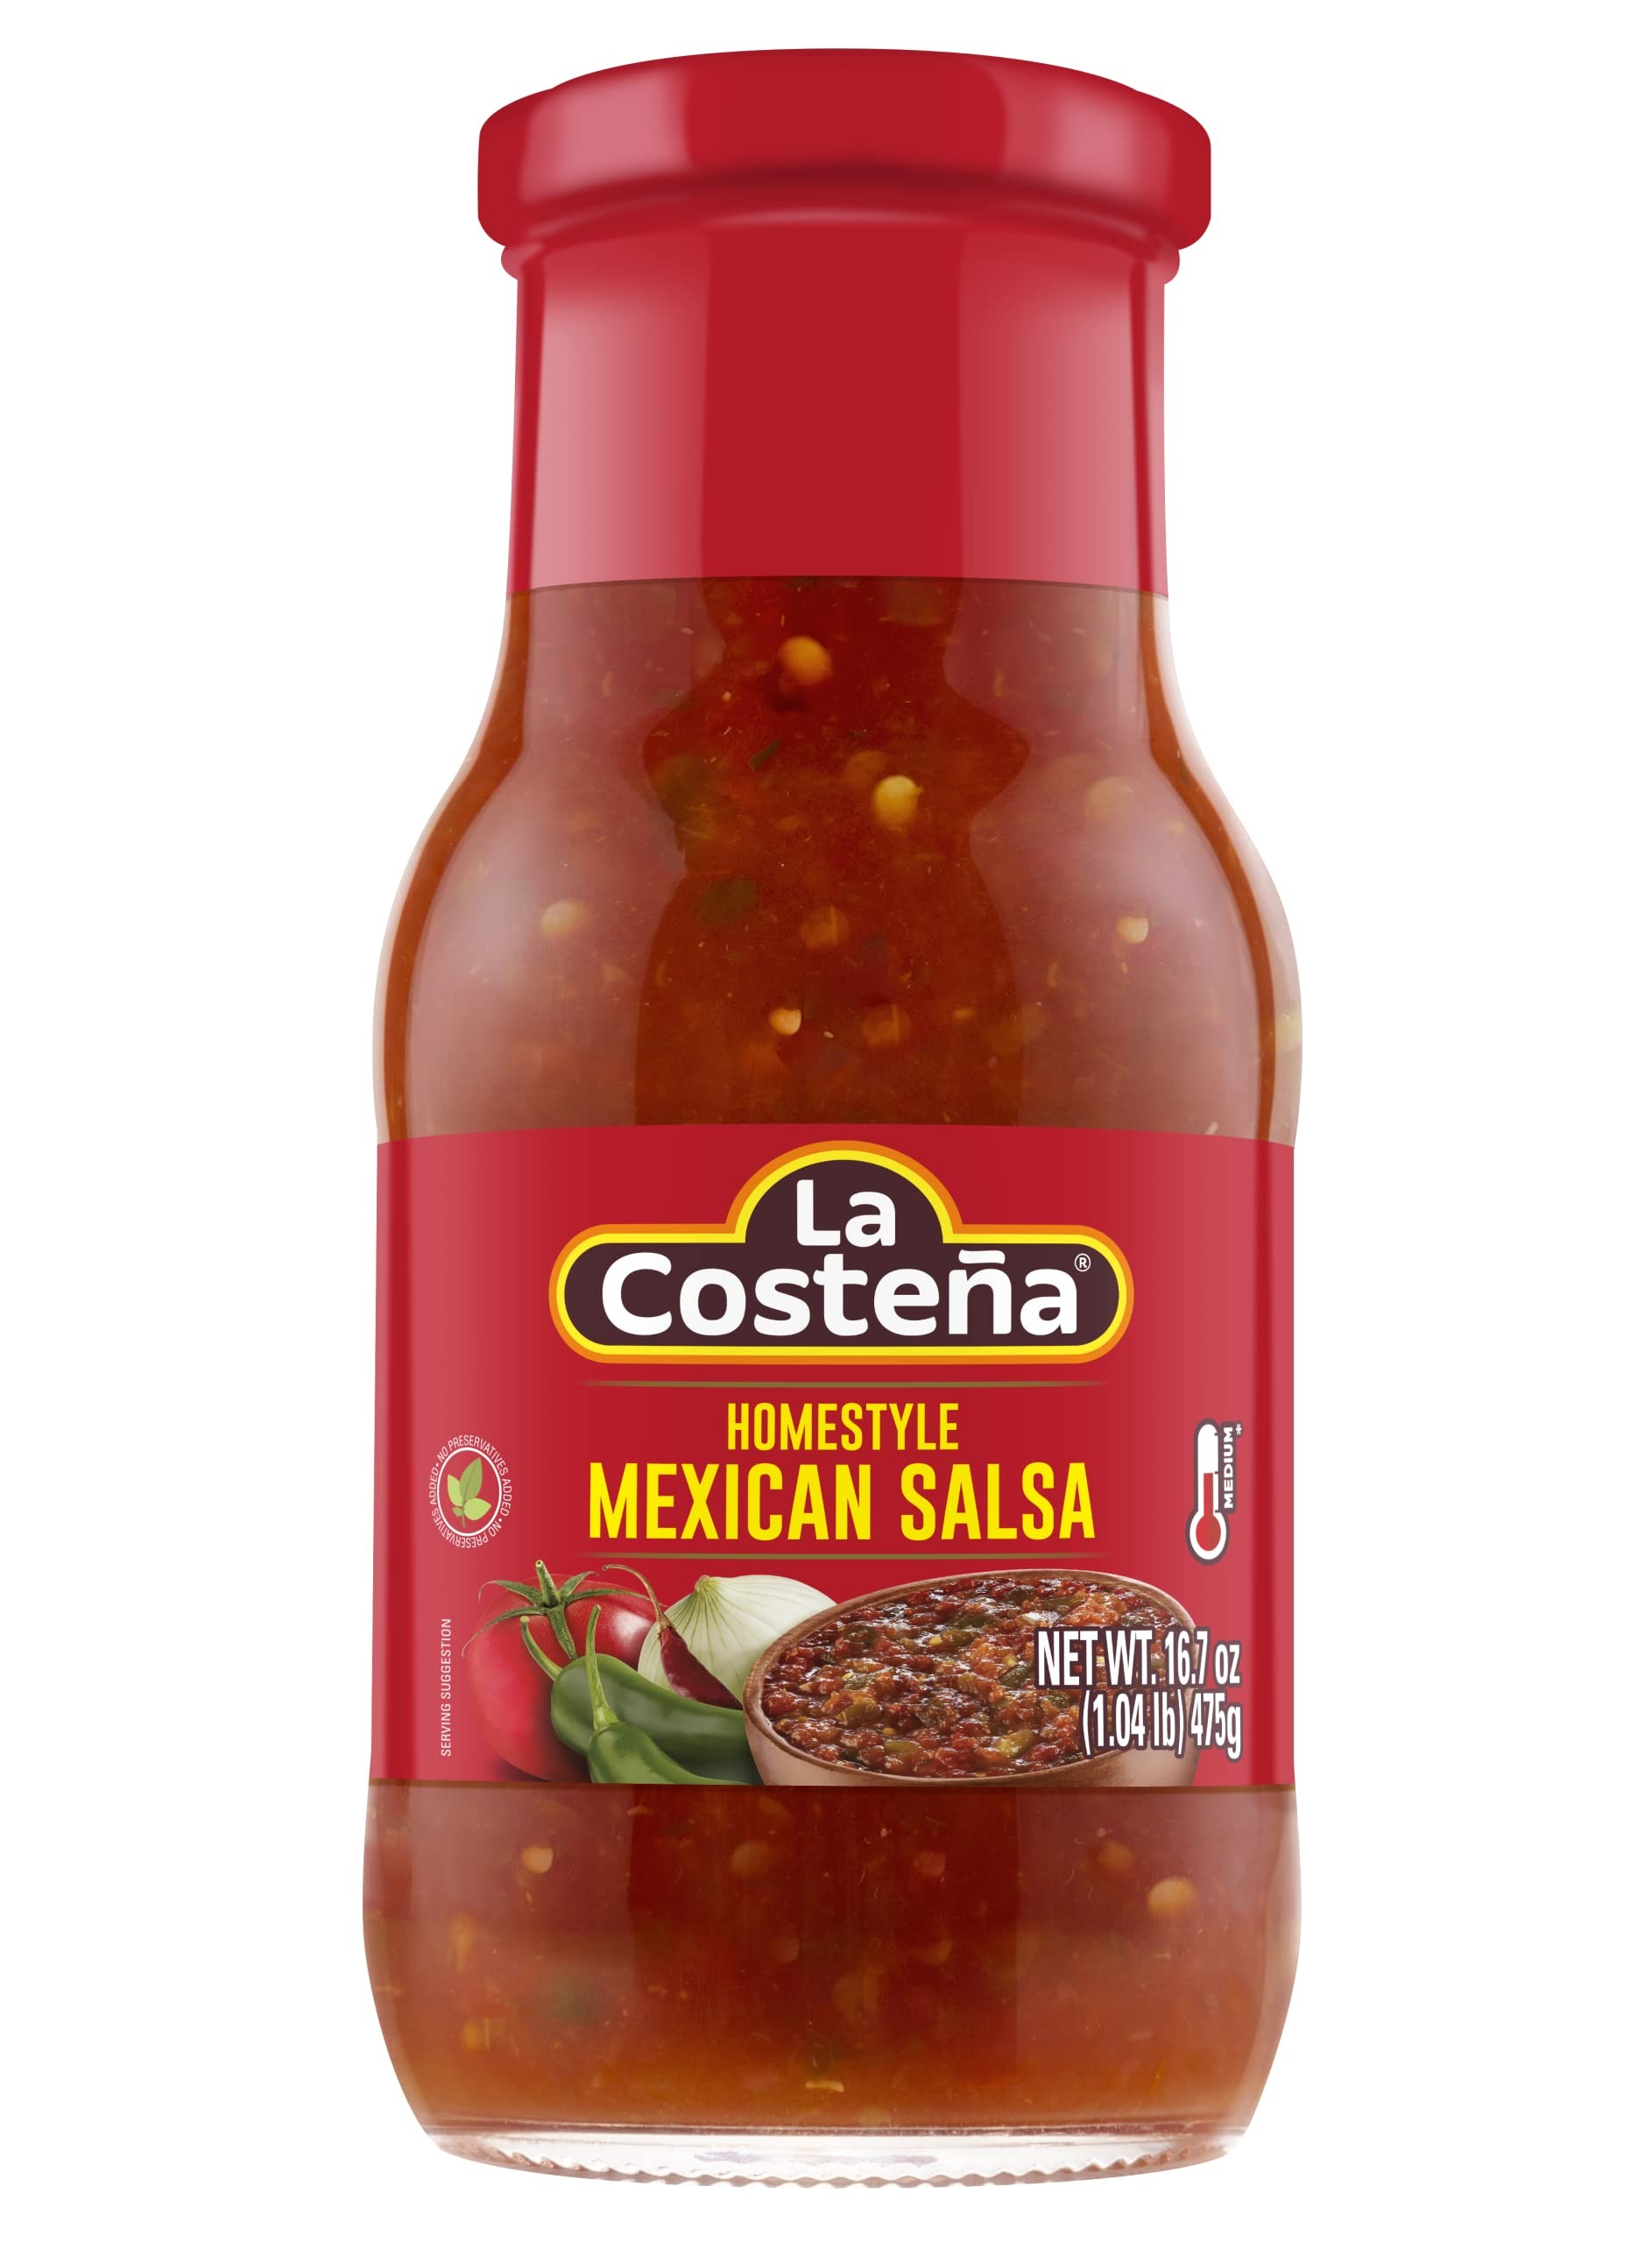
Item Name: La Costeña Homestyle Mexican Salsa, 16.7 Oz
Bullet Point 1: Our classic salsa roja, big on flavor with medium heat
Bullet Point 2: A GREAT "GOES WITH EVERYTHING" SAUCE: tomato salsa is a staple of Mexican cuisine in homes and restaurants alike. It's what you need for tacos, burritos, chips and dip, enchiladas, chilaquiles, eggs, and more.
Bullet Point 3: SPICY, BUT NOT TOO HOT: Crafted with tomatoes and a hint of jalapeño for heat. It's great for enhancing the flavor of your dishes without overpowering them.
Bullet Point 4: SIMPLE RECIPE, SIMPLE INGREDIENTS: Just tomatoes, jalapeños, onions, salt, coriander (also known as dried cilantro), chile de arbol peppers, tartaric acid, and vinegar. Nothing artificial, and no added sugar or preservatives. It's fat-free, gluten-free, and low in carbs.
Value: 16.7
Unit: Ounce

Price: 13.95